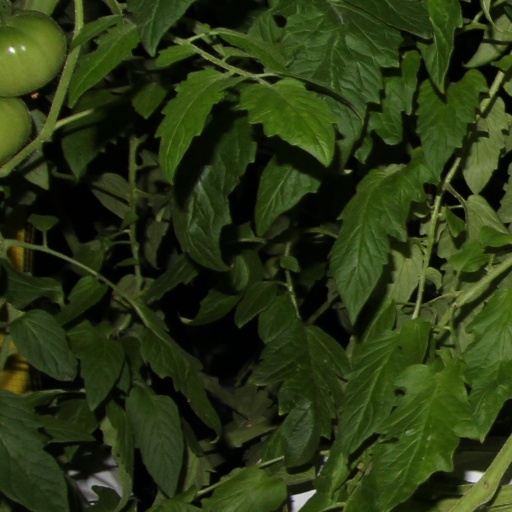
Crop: tomato